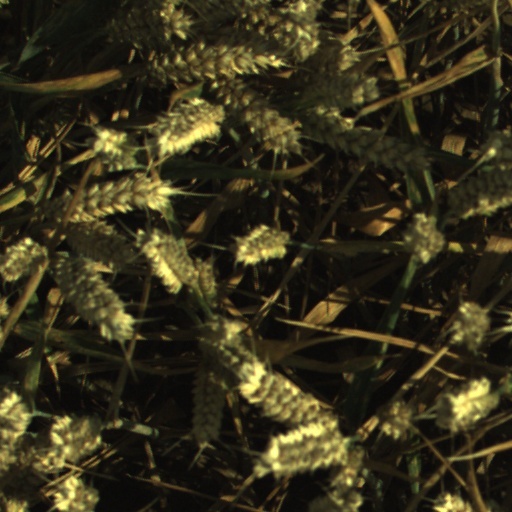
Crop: wheat